Oberdiebach

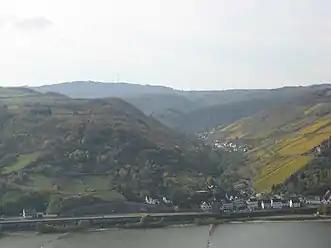
Oberdiebach, Ortsteil Rheindiebach

Oberdiebach is an "Ortsgemeinde" – a municipality belonging to a "Verbandsgemeinde", a kind of collective municipality – in the Mainz-Bingen district in Rhineland-Palatinate, Germany.